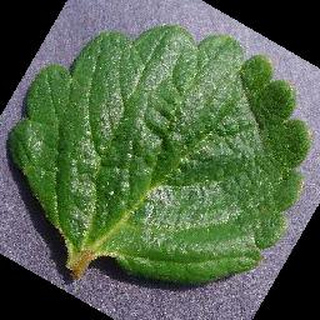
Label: healthy_strawberry